2000s Australian drought

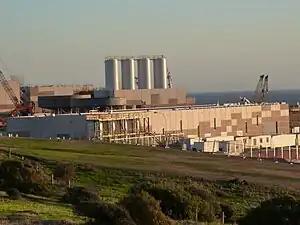
Port Stanvac Desalination Plant

In South Australia work on a small pilot desalination plant at Port Stanvac, costing $10 million and with a capacity of 100,000 litres per day, commenced in January 2008, and was completed on 4 August 2008. In 2007 the Federal Government pledged to contribute funds and construction began on a $1.1 billion desalination plant with a capacity of 50 gigalitres.